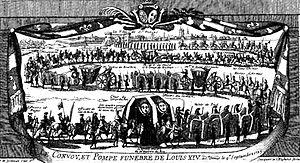
1715 est une année commune commençant un mardi.